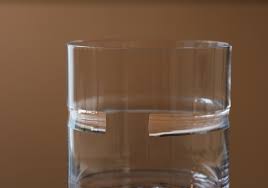
Label: glass